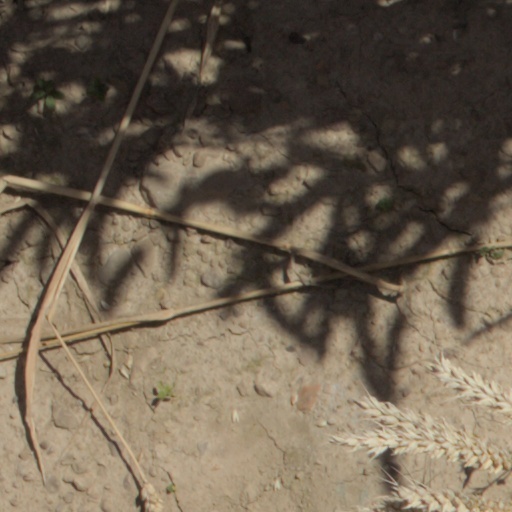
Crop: wheat